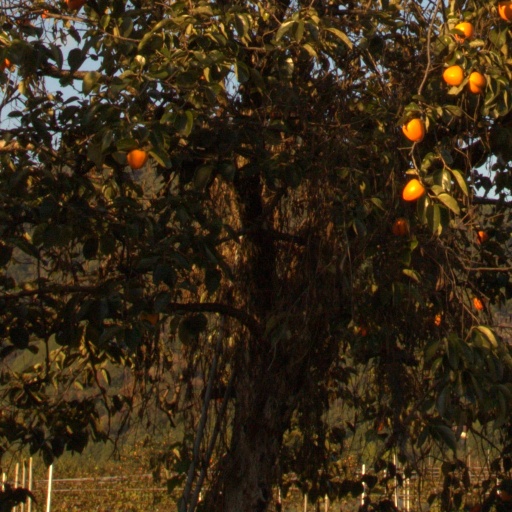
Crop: grape